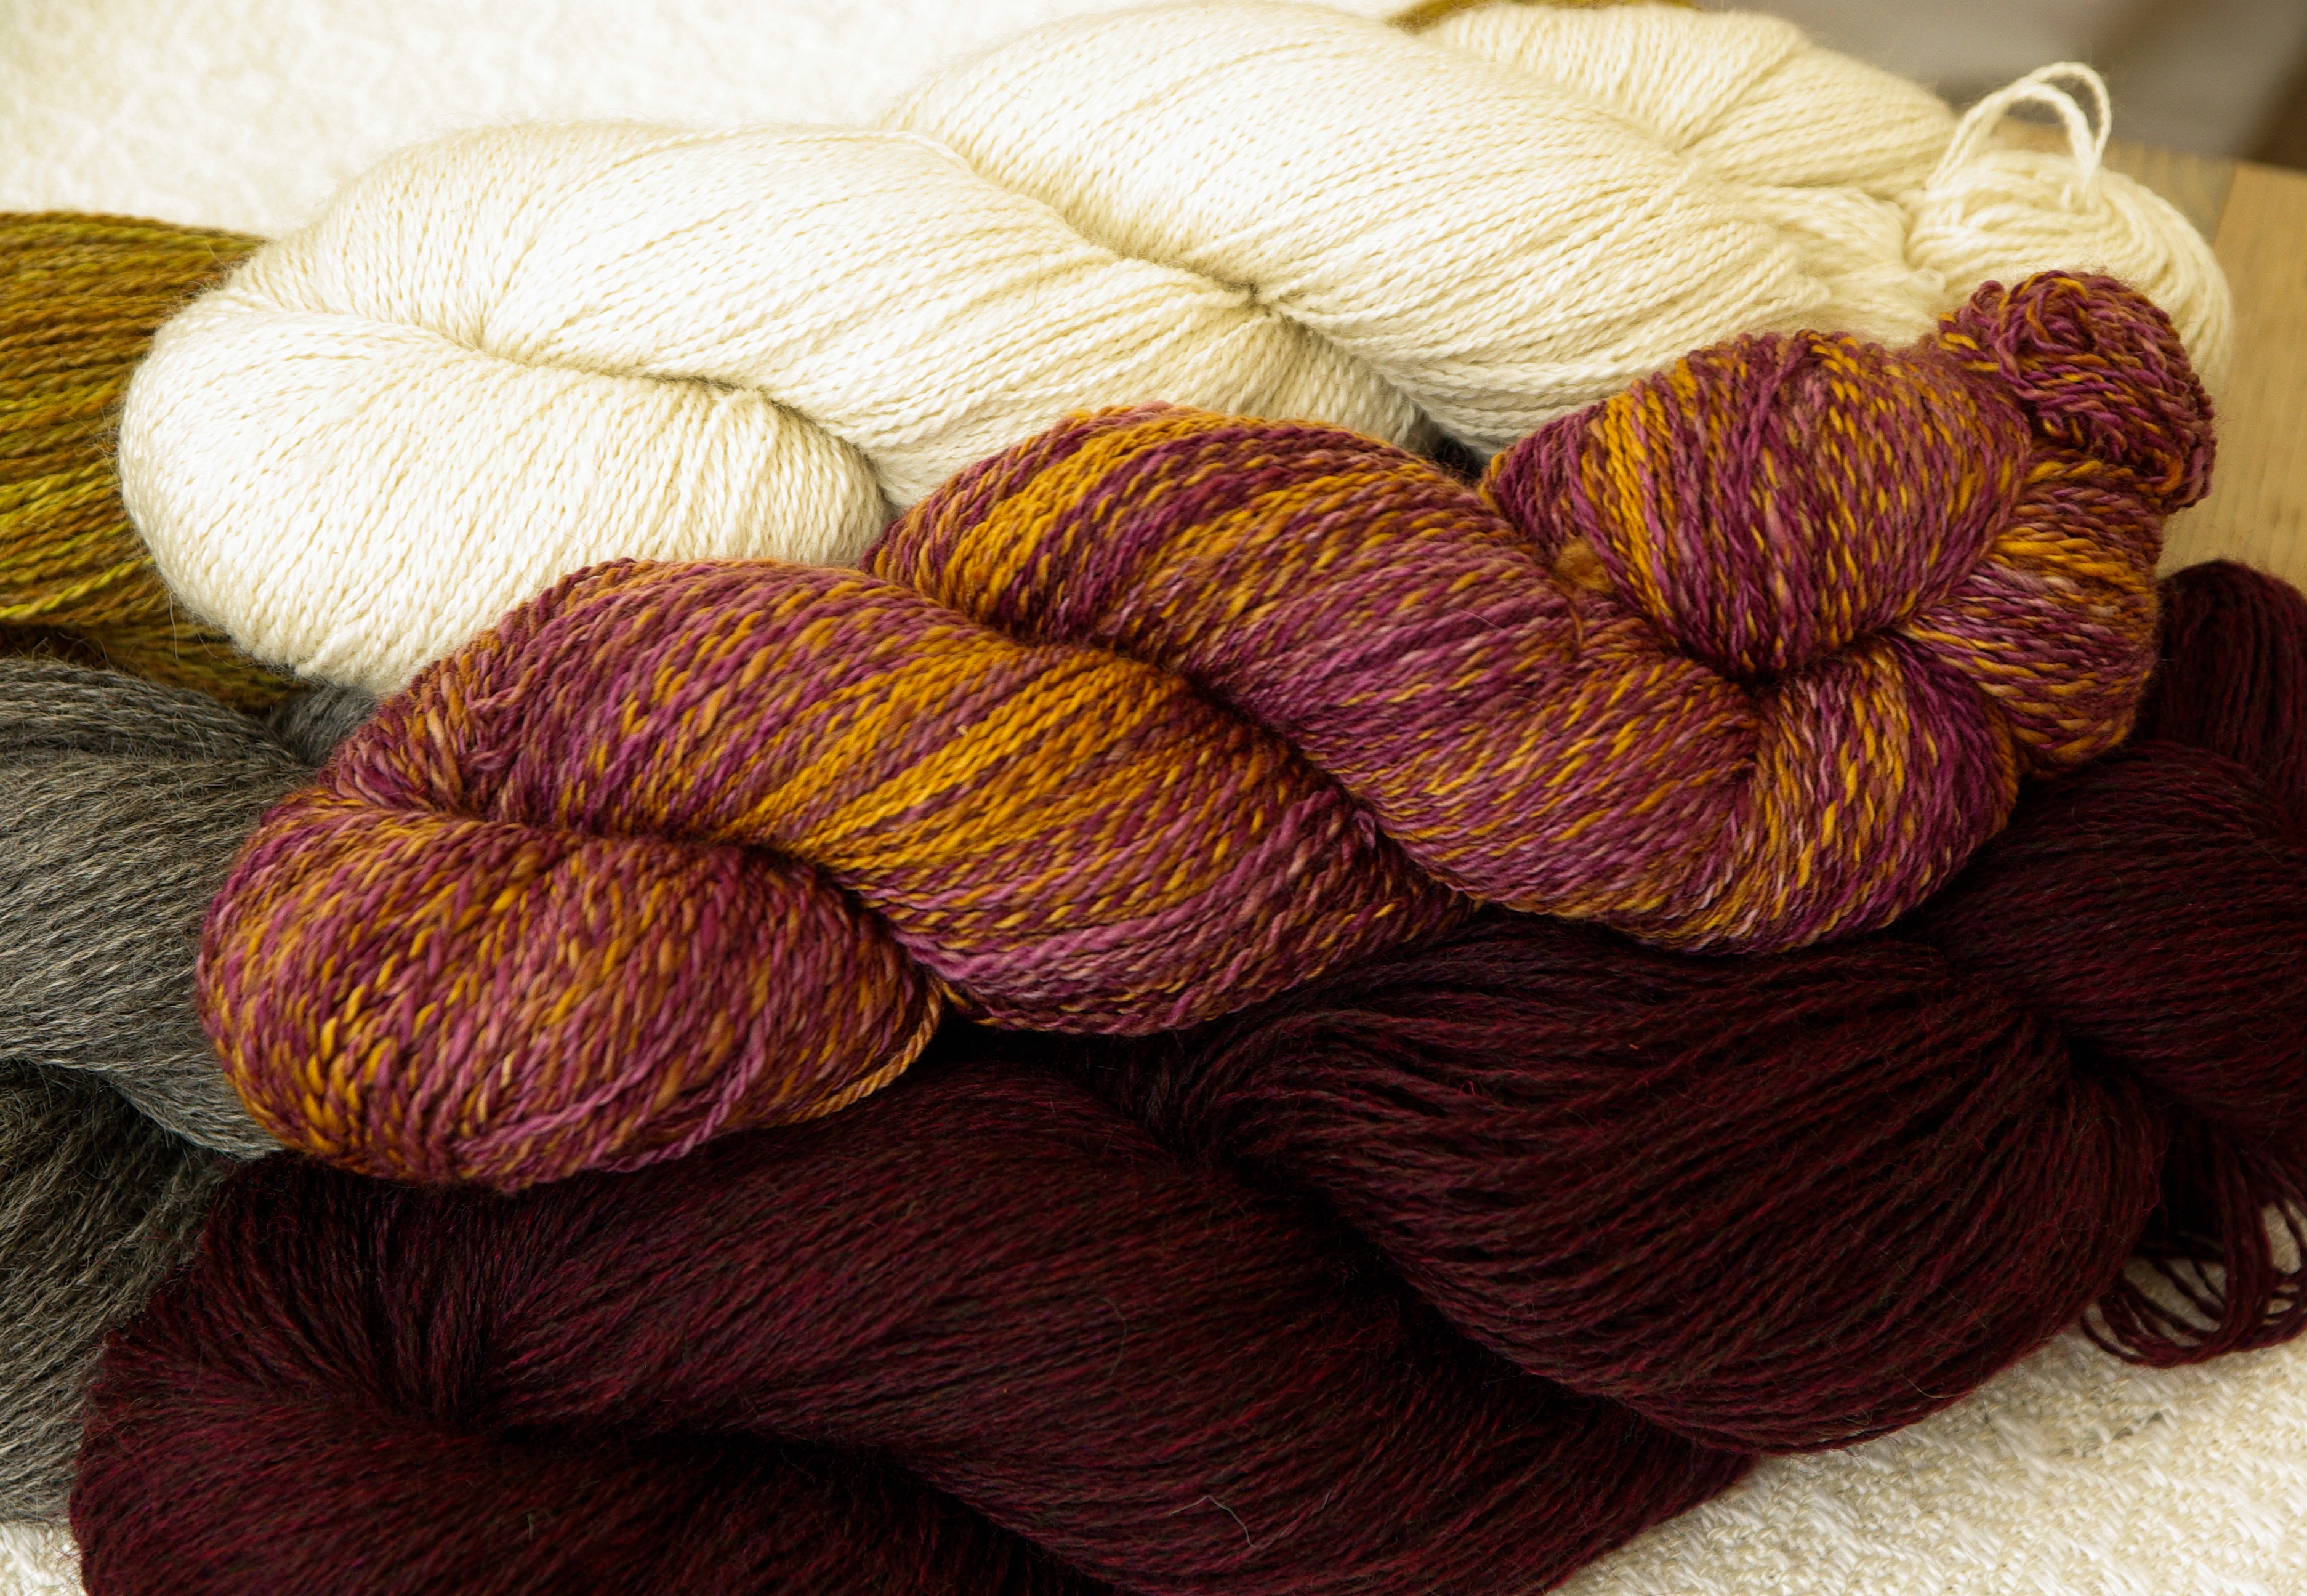
petal, colorful, wool, material, thread, woolen, knitting, textile, art, crafts